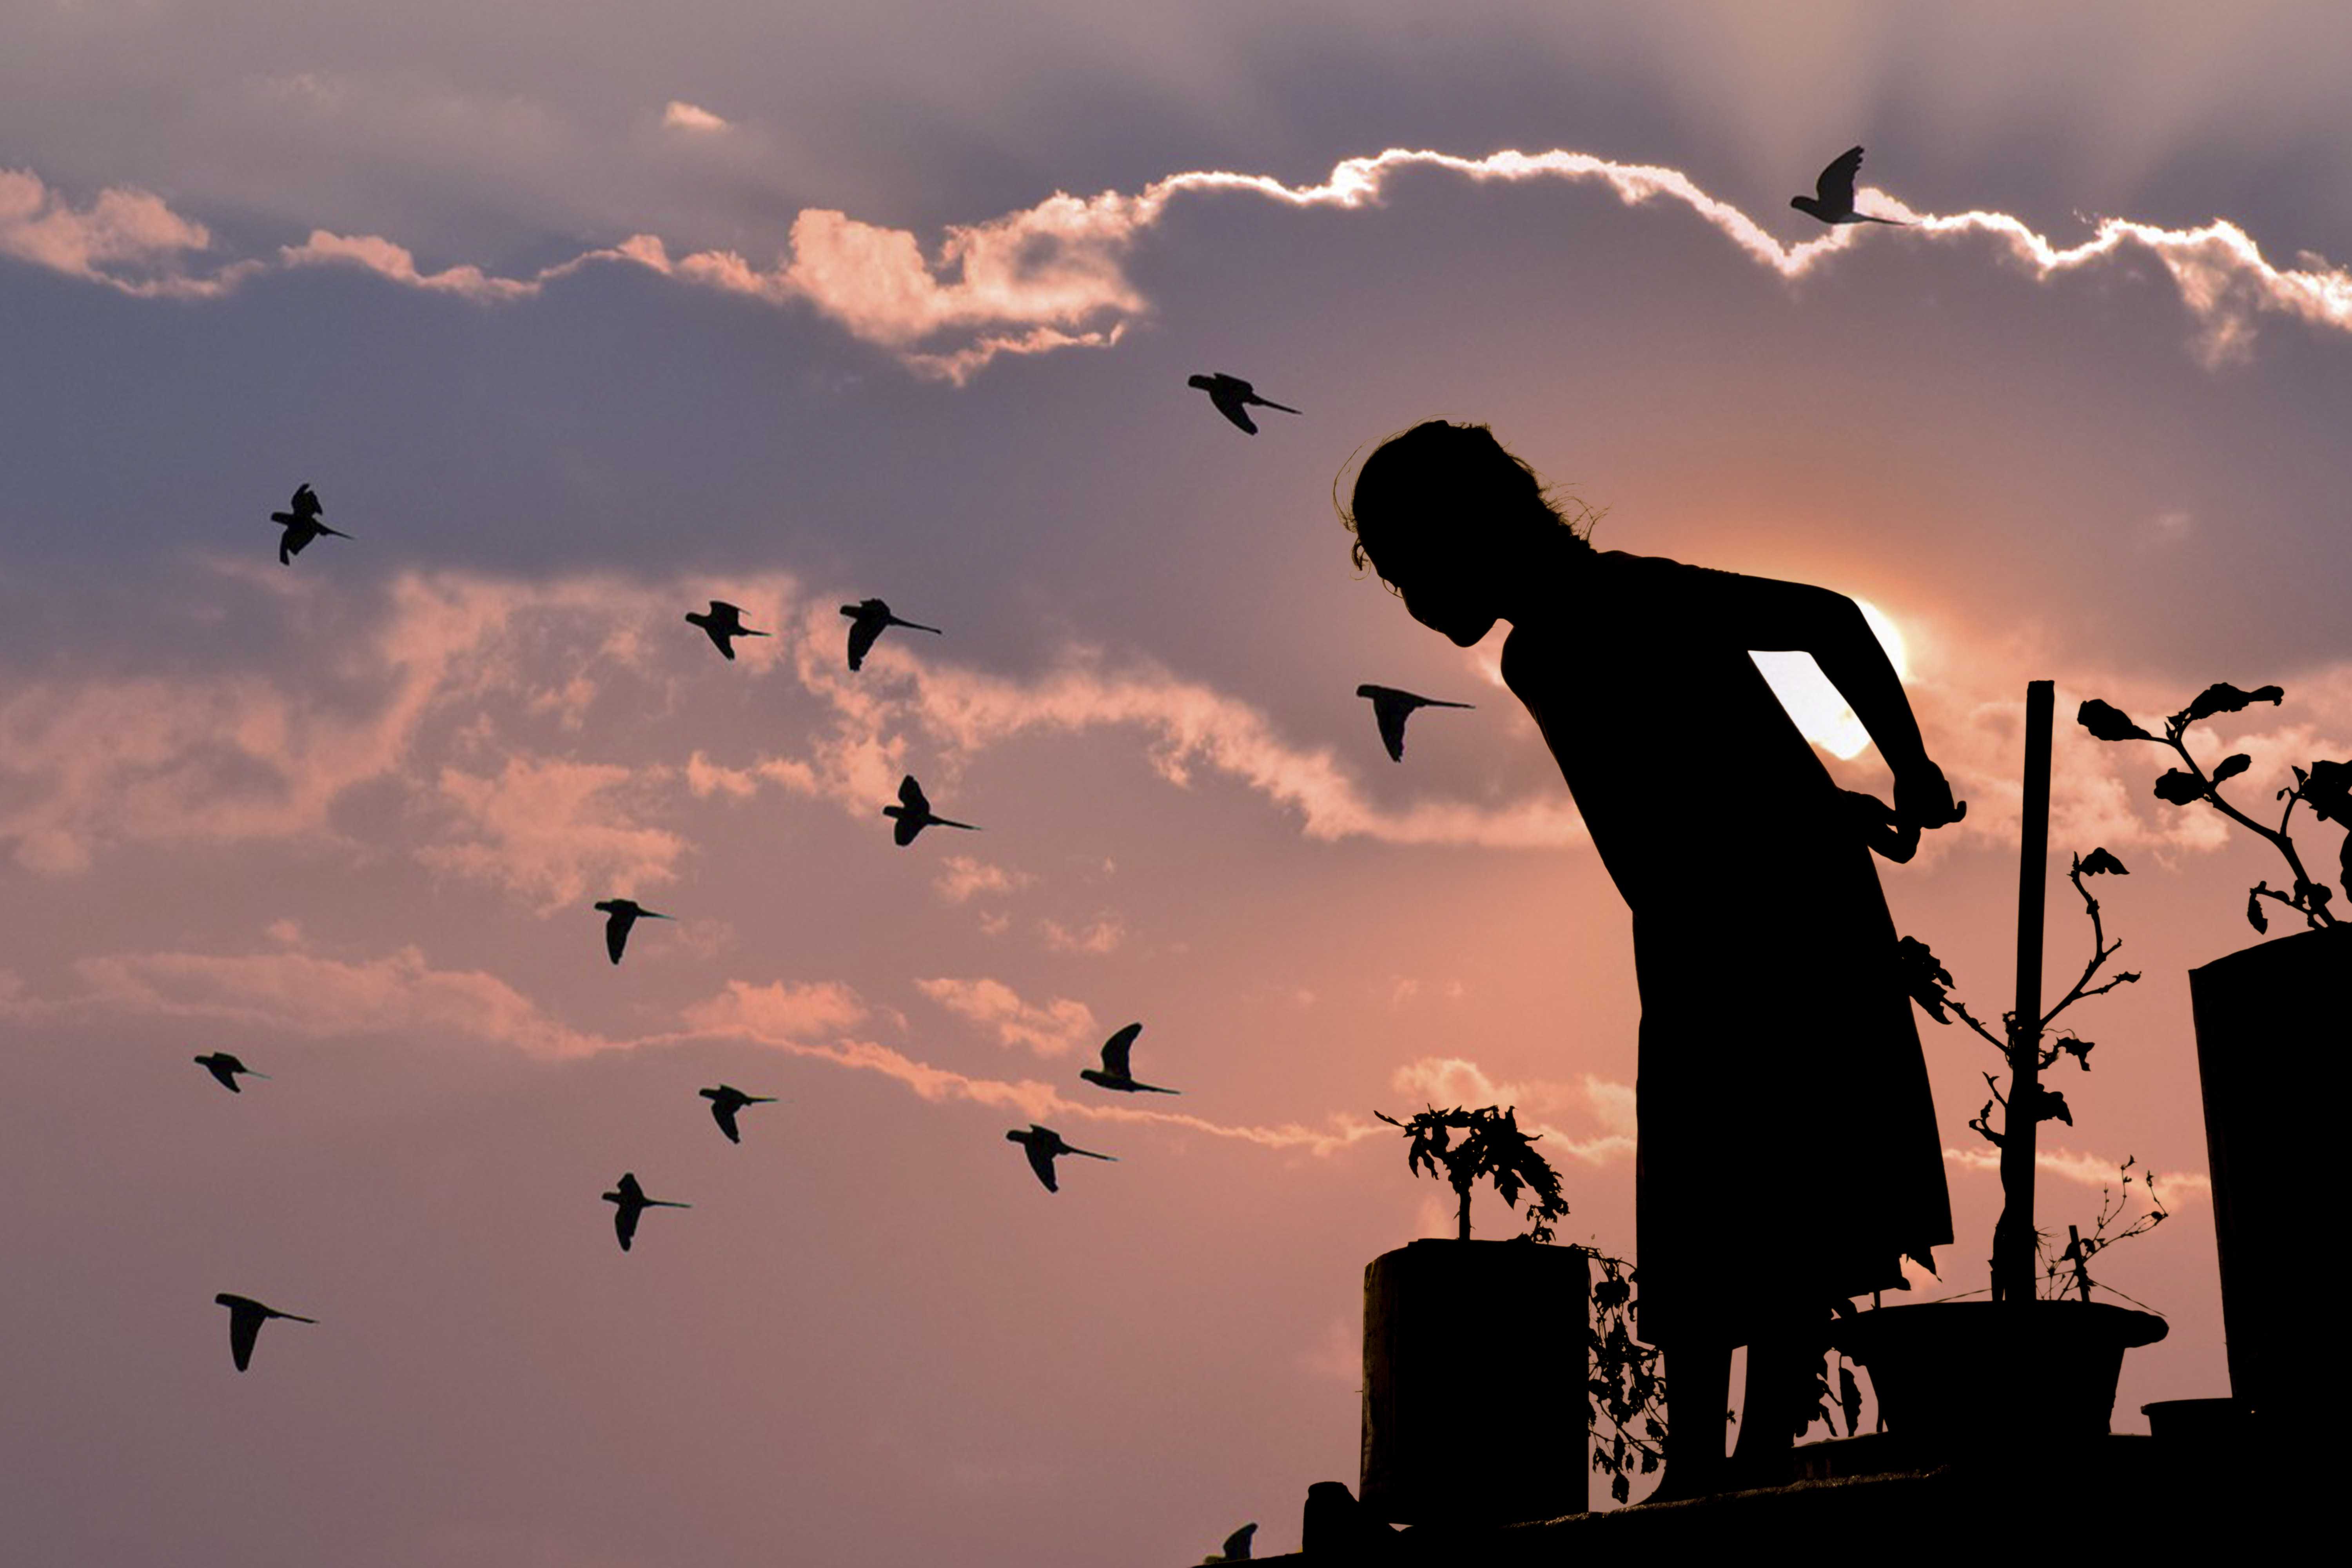
girls, evening, sky, silhouette, bird, flock, cloud, bird migration, seabird, backlighting, photography, shadow, sunset, gull, animal migration, dusk, wing